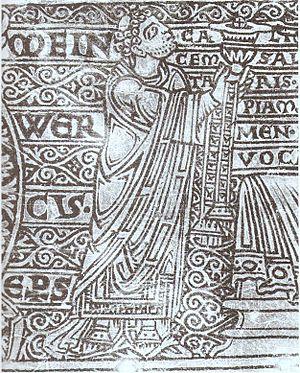
Meinwerk était l'évêque de Paderborn de 1009 jusqu'à sa mort.